Wally Joyner

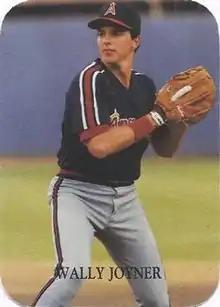
Joyner with the Angels in 1987

Wallace Keith Joyner (born June 16, 1962) is an American former professional baseball player. He played for four major league teams during a 16-year career, most notably for the California Angels, for whom he was an All-Star. He was a member of the pennant-winning 1998 San Diego Padres.